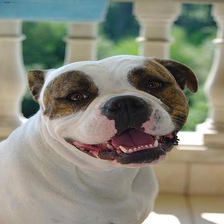
Species: dog
Breed: american bulldog